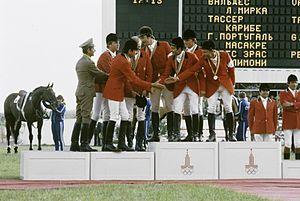
Vyacheslav Chukanov est un cavalier soviétique de saut d'obstacles.
Viktor Asmaev est un cavalier soviétique de saut d'obstacles.
Les épreuves d'équitation aux Jeux olympiques d'été de 1980 à Moscou étaient le saut d'obstacles, le dressage et le concours complet, disputées à titre individuel et par équipe.
Viktor Poganovsky est un cavalier ukrainien de saut d'obstacles.